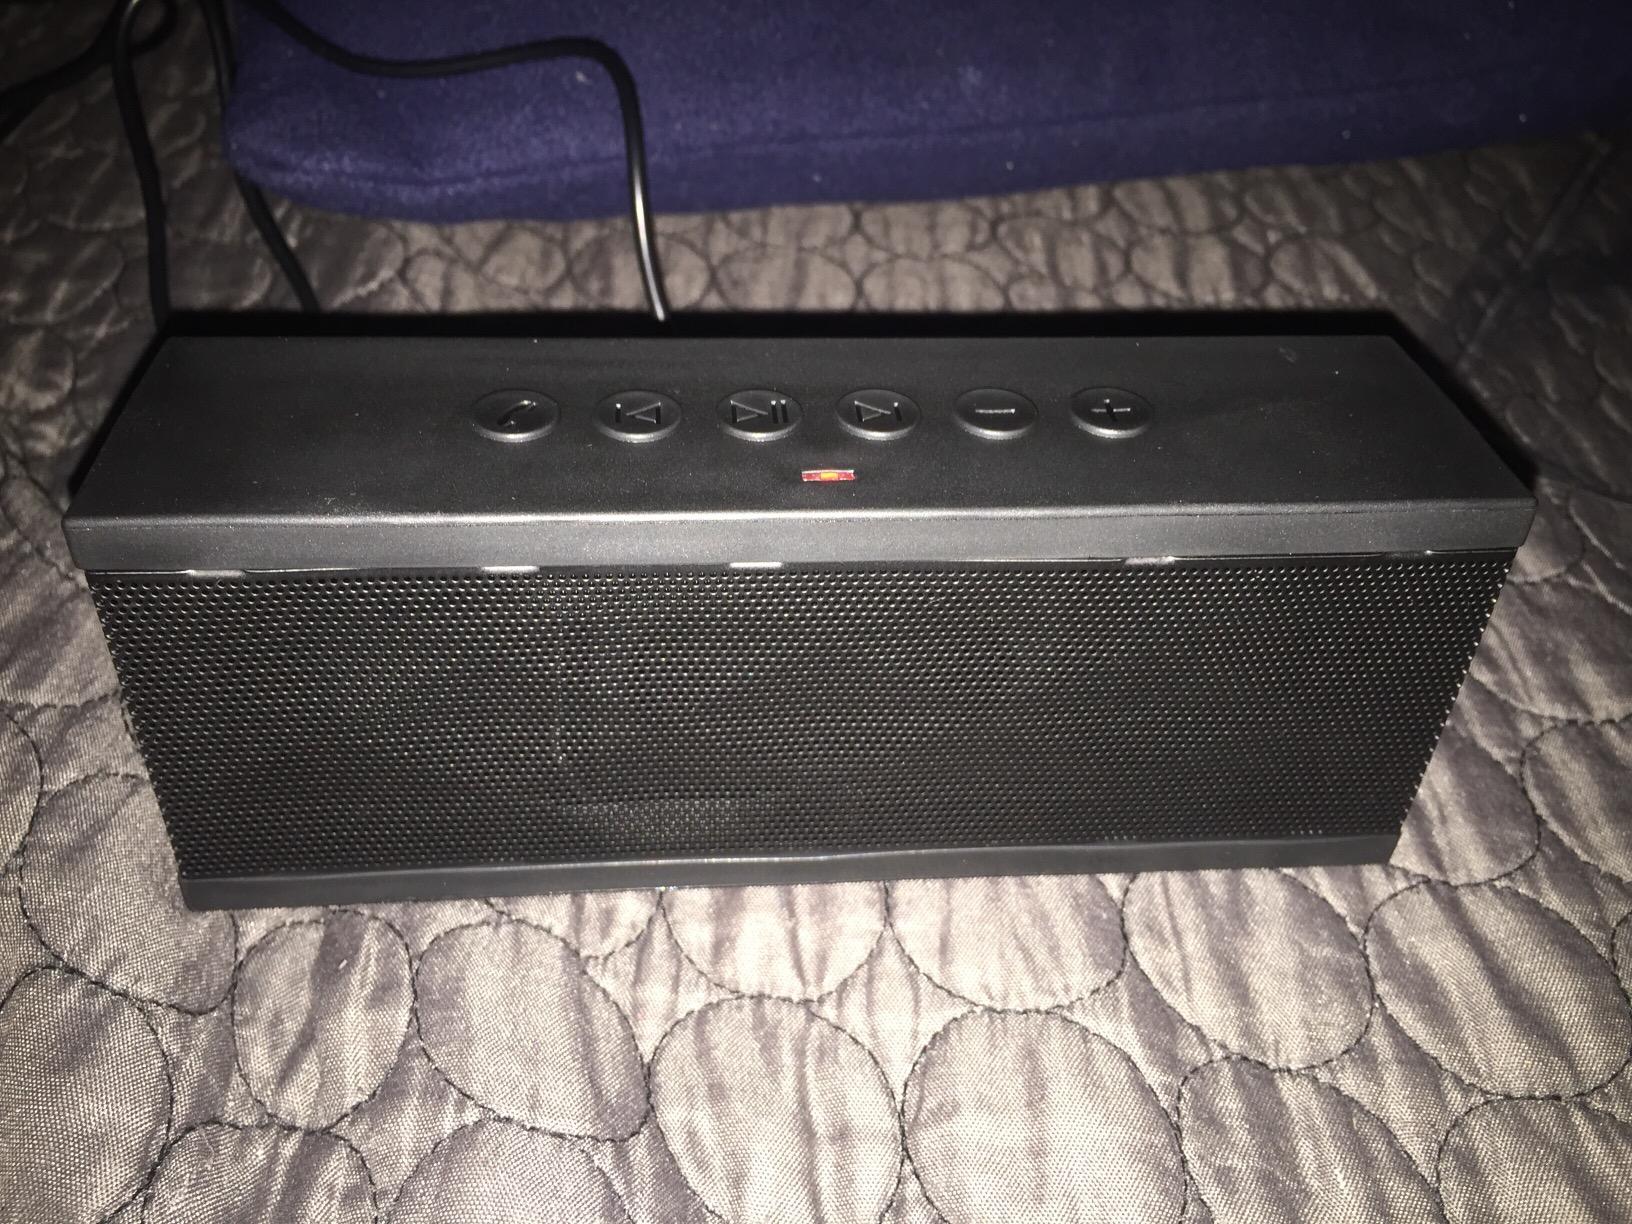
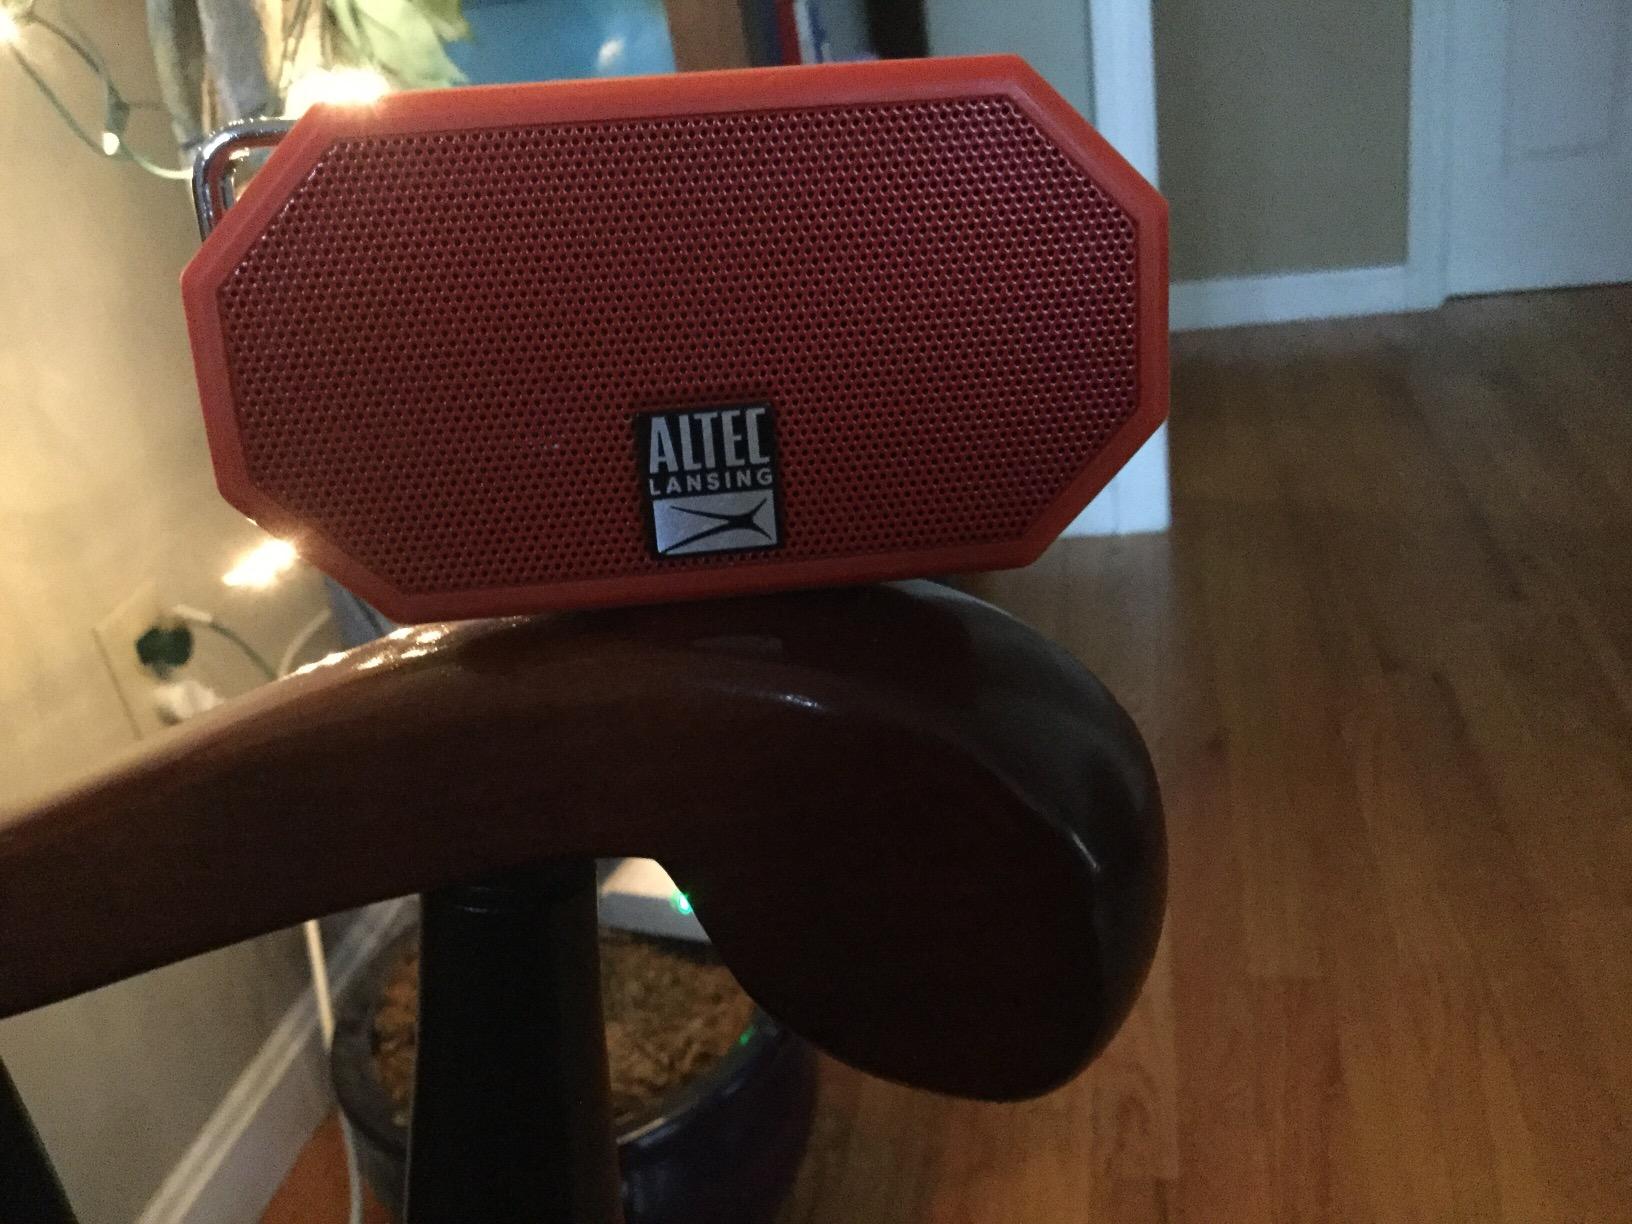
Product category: speaker
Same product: no